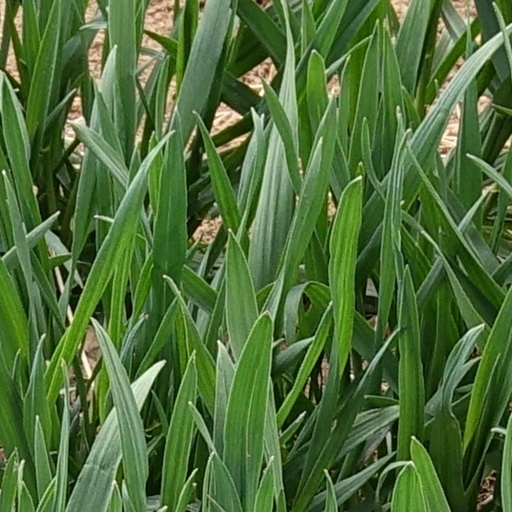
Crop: wheat